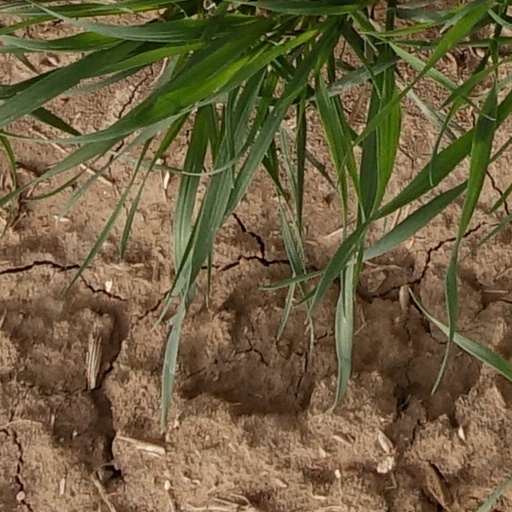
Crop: wheat